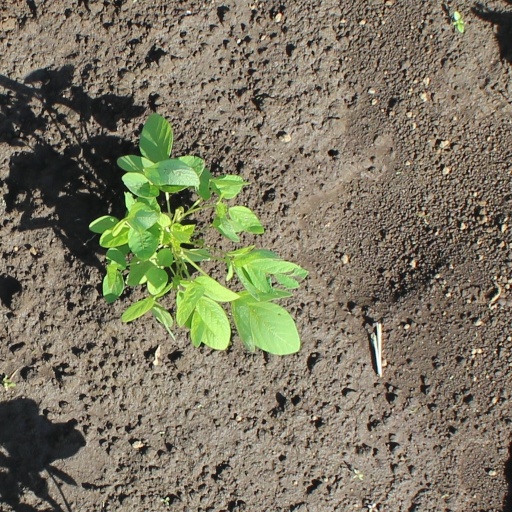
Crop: soybean